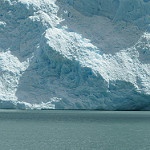
Scene: Outdoor